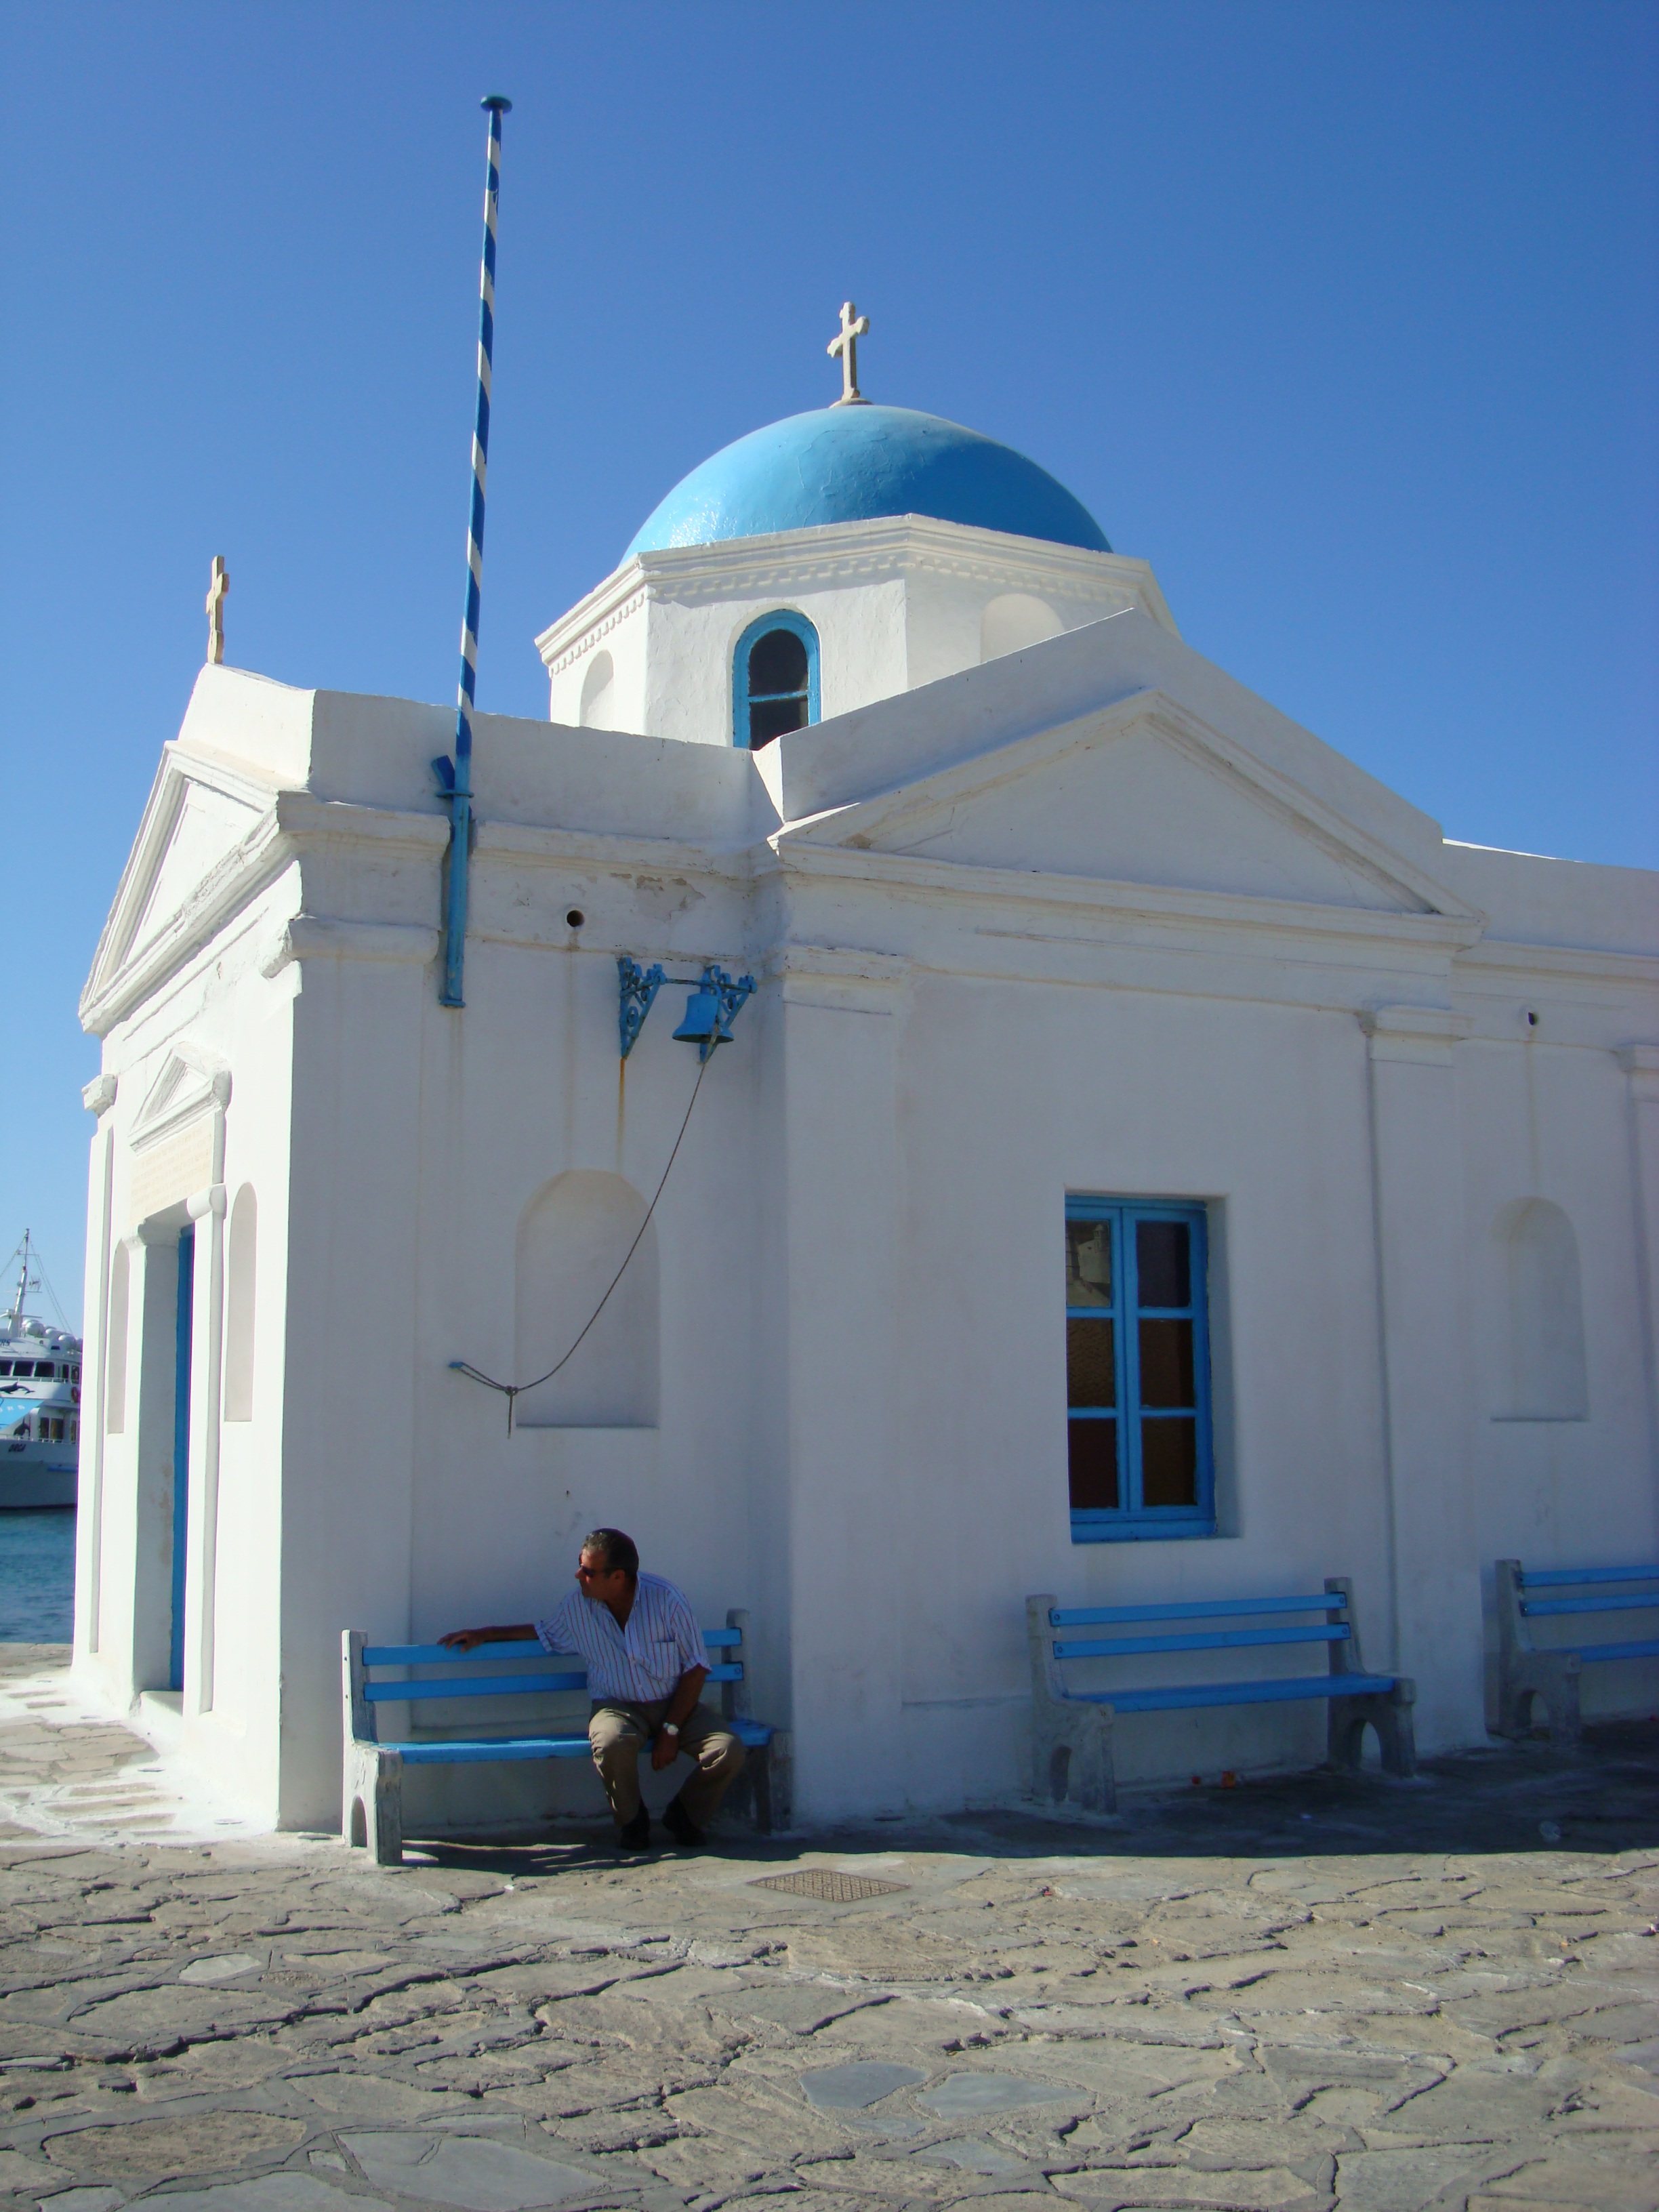
building, blue, church, chapel, place of worship, monastery, shrine, greece, mosque, mykonos, dome